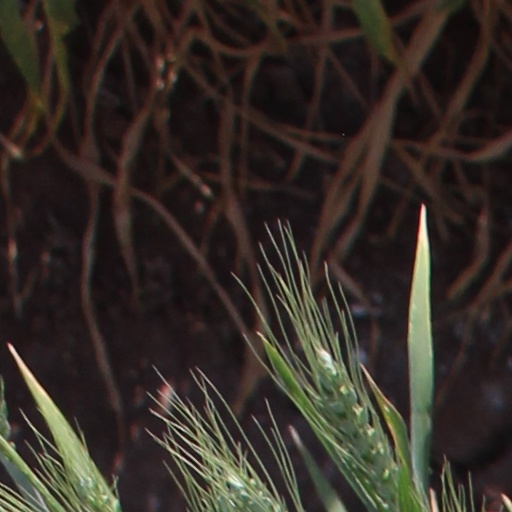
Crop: wheat